Ithaca Town Council Chambers

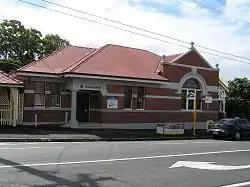
Ithaca Town Council Chambers, 2009

The Ithaca Town Council Chambers is a heritage-listed former town hall of the former local government area of the Town of Ithaca, and now a community centre in Paddington, City of Brisbane, Queensland, Australia. Located at 99 Enoggera Terrace (on the corner with Kennedy Terrace), Red Hill, it was designed by Atkinson and McLay and built in 1910 by Charles Thomas Hall and Francis Joseph Mayer. It is also known as Ithaca Library and Red Hill Kindergarten. It was added to the Queensland Heritage Register on 24 March 2000.